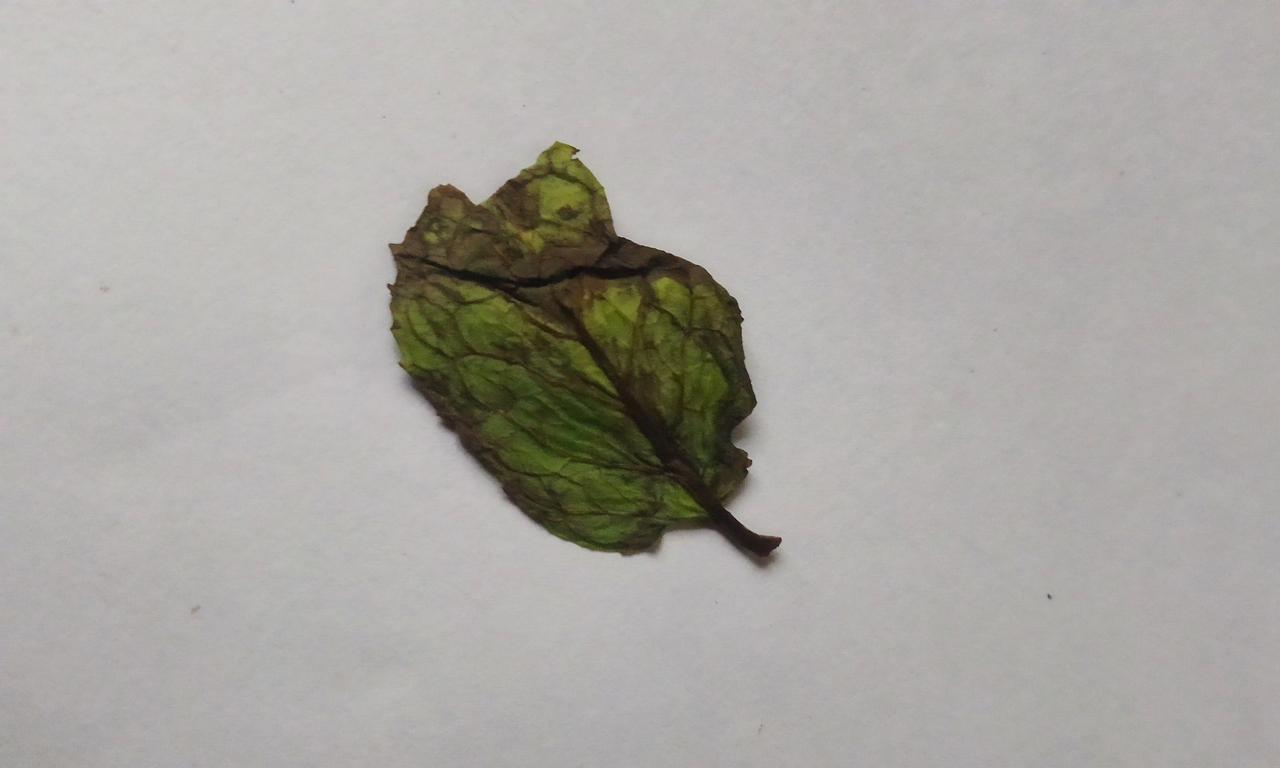
Label: Spoiled